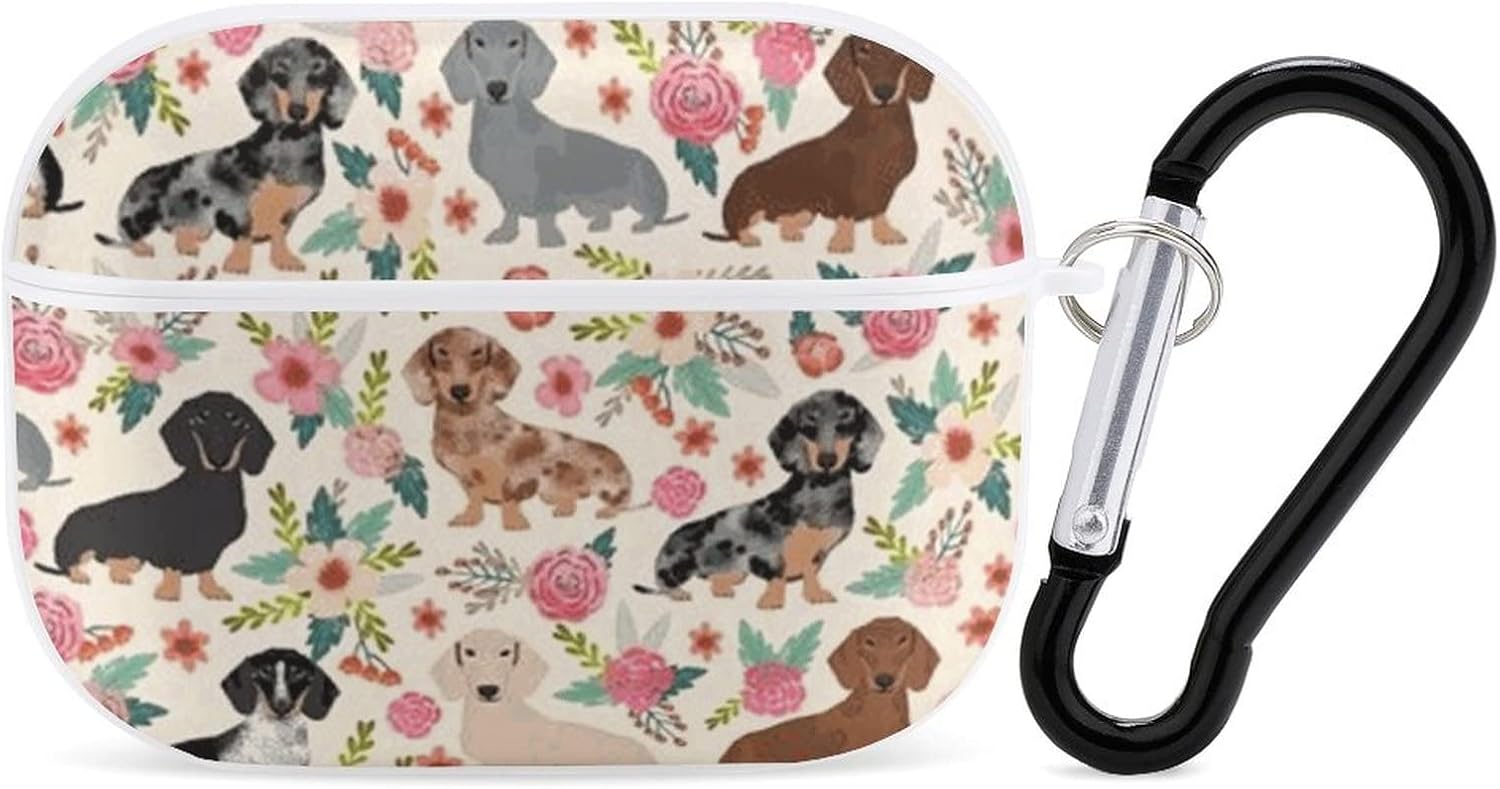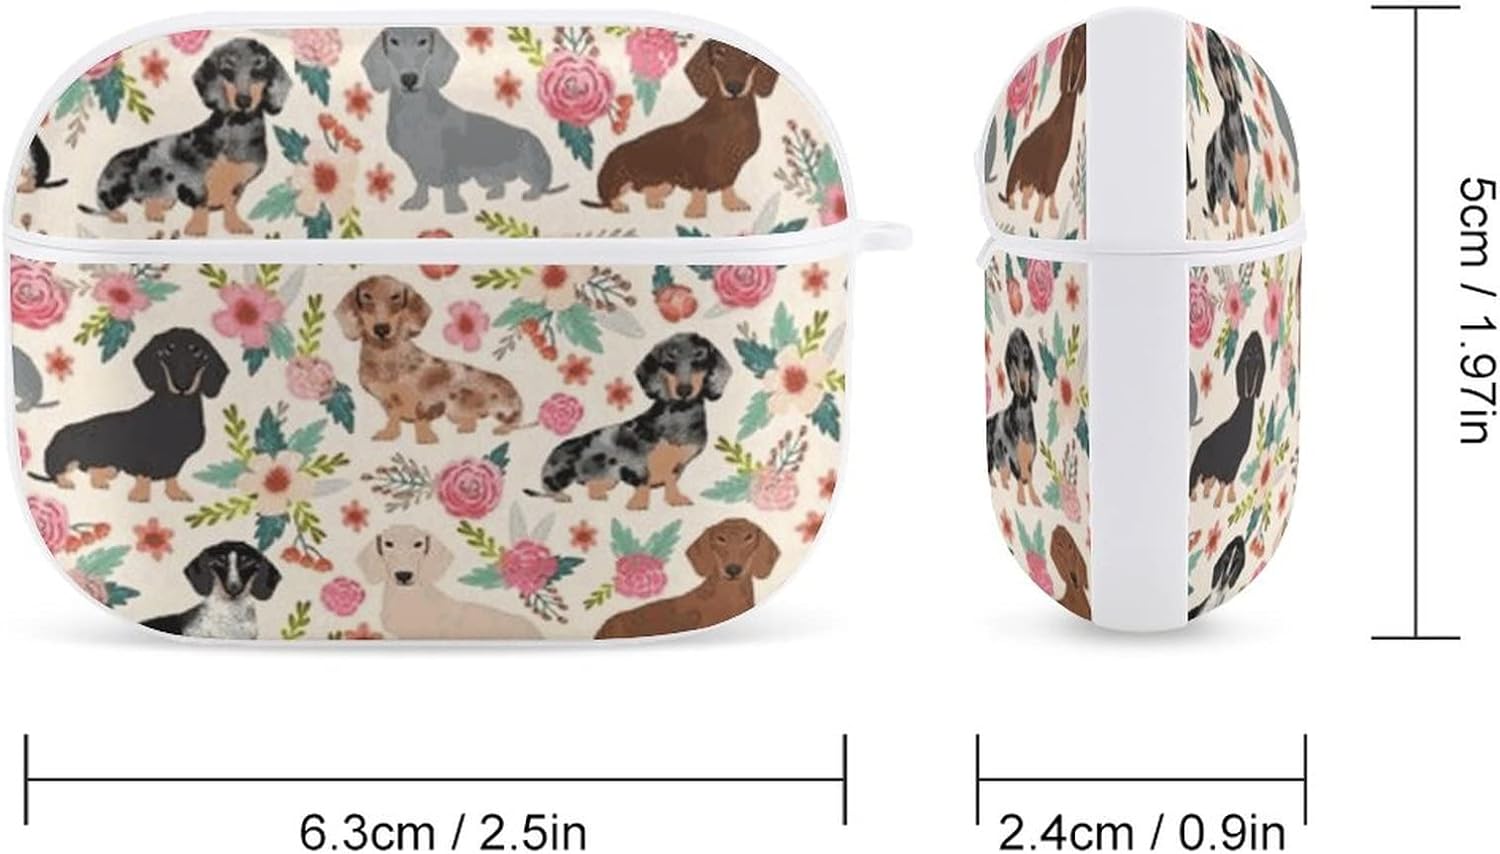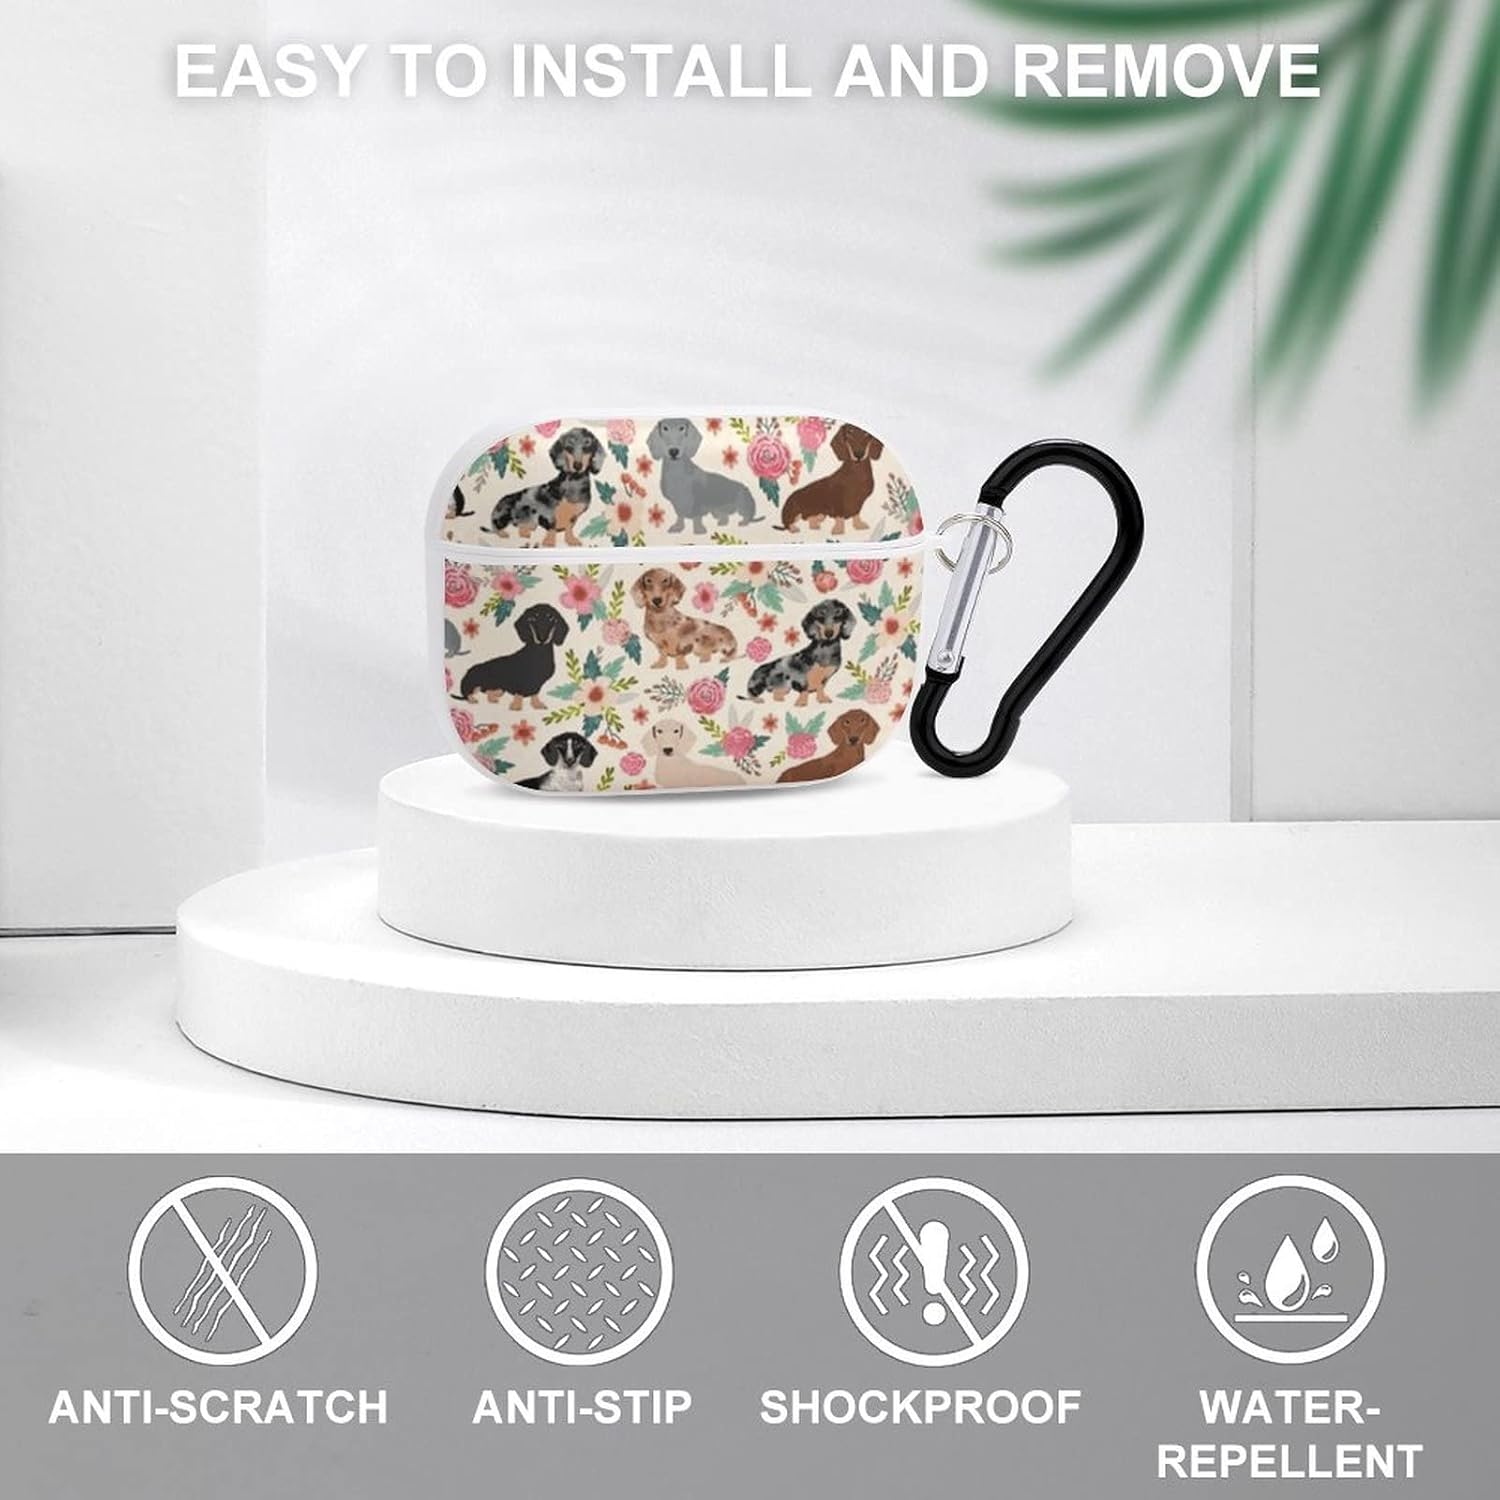
Dachshund Dog Flower Airpods Pro Case Bluetooth Fashion Portable Shockproof and Anti-Scratch Headphone Charging Case Protective Case for Airpods Pro with Keychain Chain Gift Unisex
Category: Cell Phones & Accessories
Made of high quality PC material: alwaysprotect your AirPods Pro from bumps, scratches, water splashes, dust and makeyour headphone case more secure. Fashionable pattern design, printing isclearly visible and will not age, so you can always enjoy the look of your newheadphones. Security portable hanging buckle: Eachheadphone case protector is equipped with a metal anti-loss buckle, making yourheadphone case easy to carry around and removable. Support wireless / wired charging: Thisheadphone case cover supports wireless charging and wired charging in the caseof a case cover, charging LED lights visible, more convenient and safe. Come and pick your personalized headphone case!
Features: Made of high quality PC material: always protect your AirPods Pro from bumps, scratches, water splashes, dust and make your headphone case more secure. Fashionable pattern design, printing is clearly visible and will not age, so you can always enjoy the look of your new headphones. | Security portable hanging buckle: each headphone case protector is equipped with a metal anti-loss buckle, so that your headphone case easy to carry around, fixed in backpacks, handbags, buckled on the waist transformed into a fashion item to take anywhere, increased security, when you do not need it can also be easily removed. The case can be easily removed when you don't need it. | Support wireless / wired charging: This headphone case cover supports wireless charging and wired charging in the case of a case cover, charging LED lights visible, more convenient and safe. | Accurate hole: With precise opening design, more fit the headset body, non-slip not to fall off, convenient charging. | Accessories Description: The case is compatible with Airpods Pro, accessories include 1 AirPods Pro Case, 1 hanging buckle (removable).